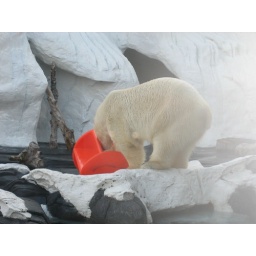
Why did u hide my fish in this red tub!!